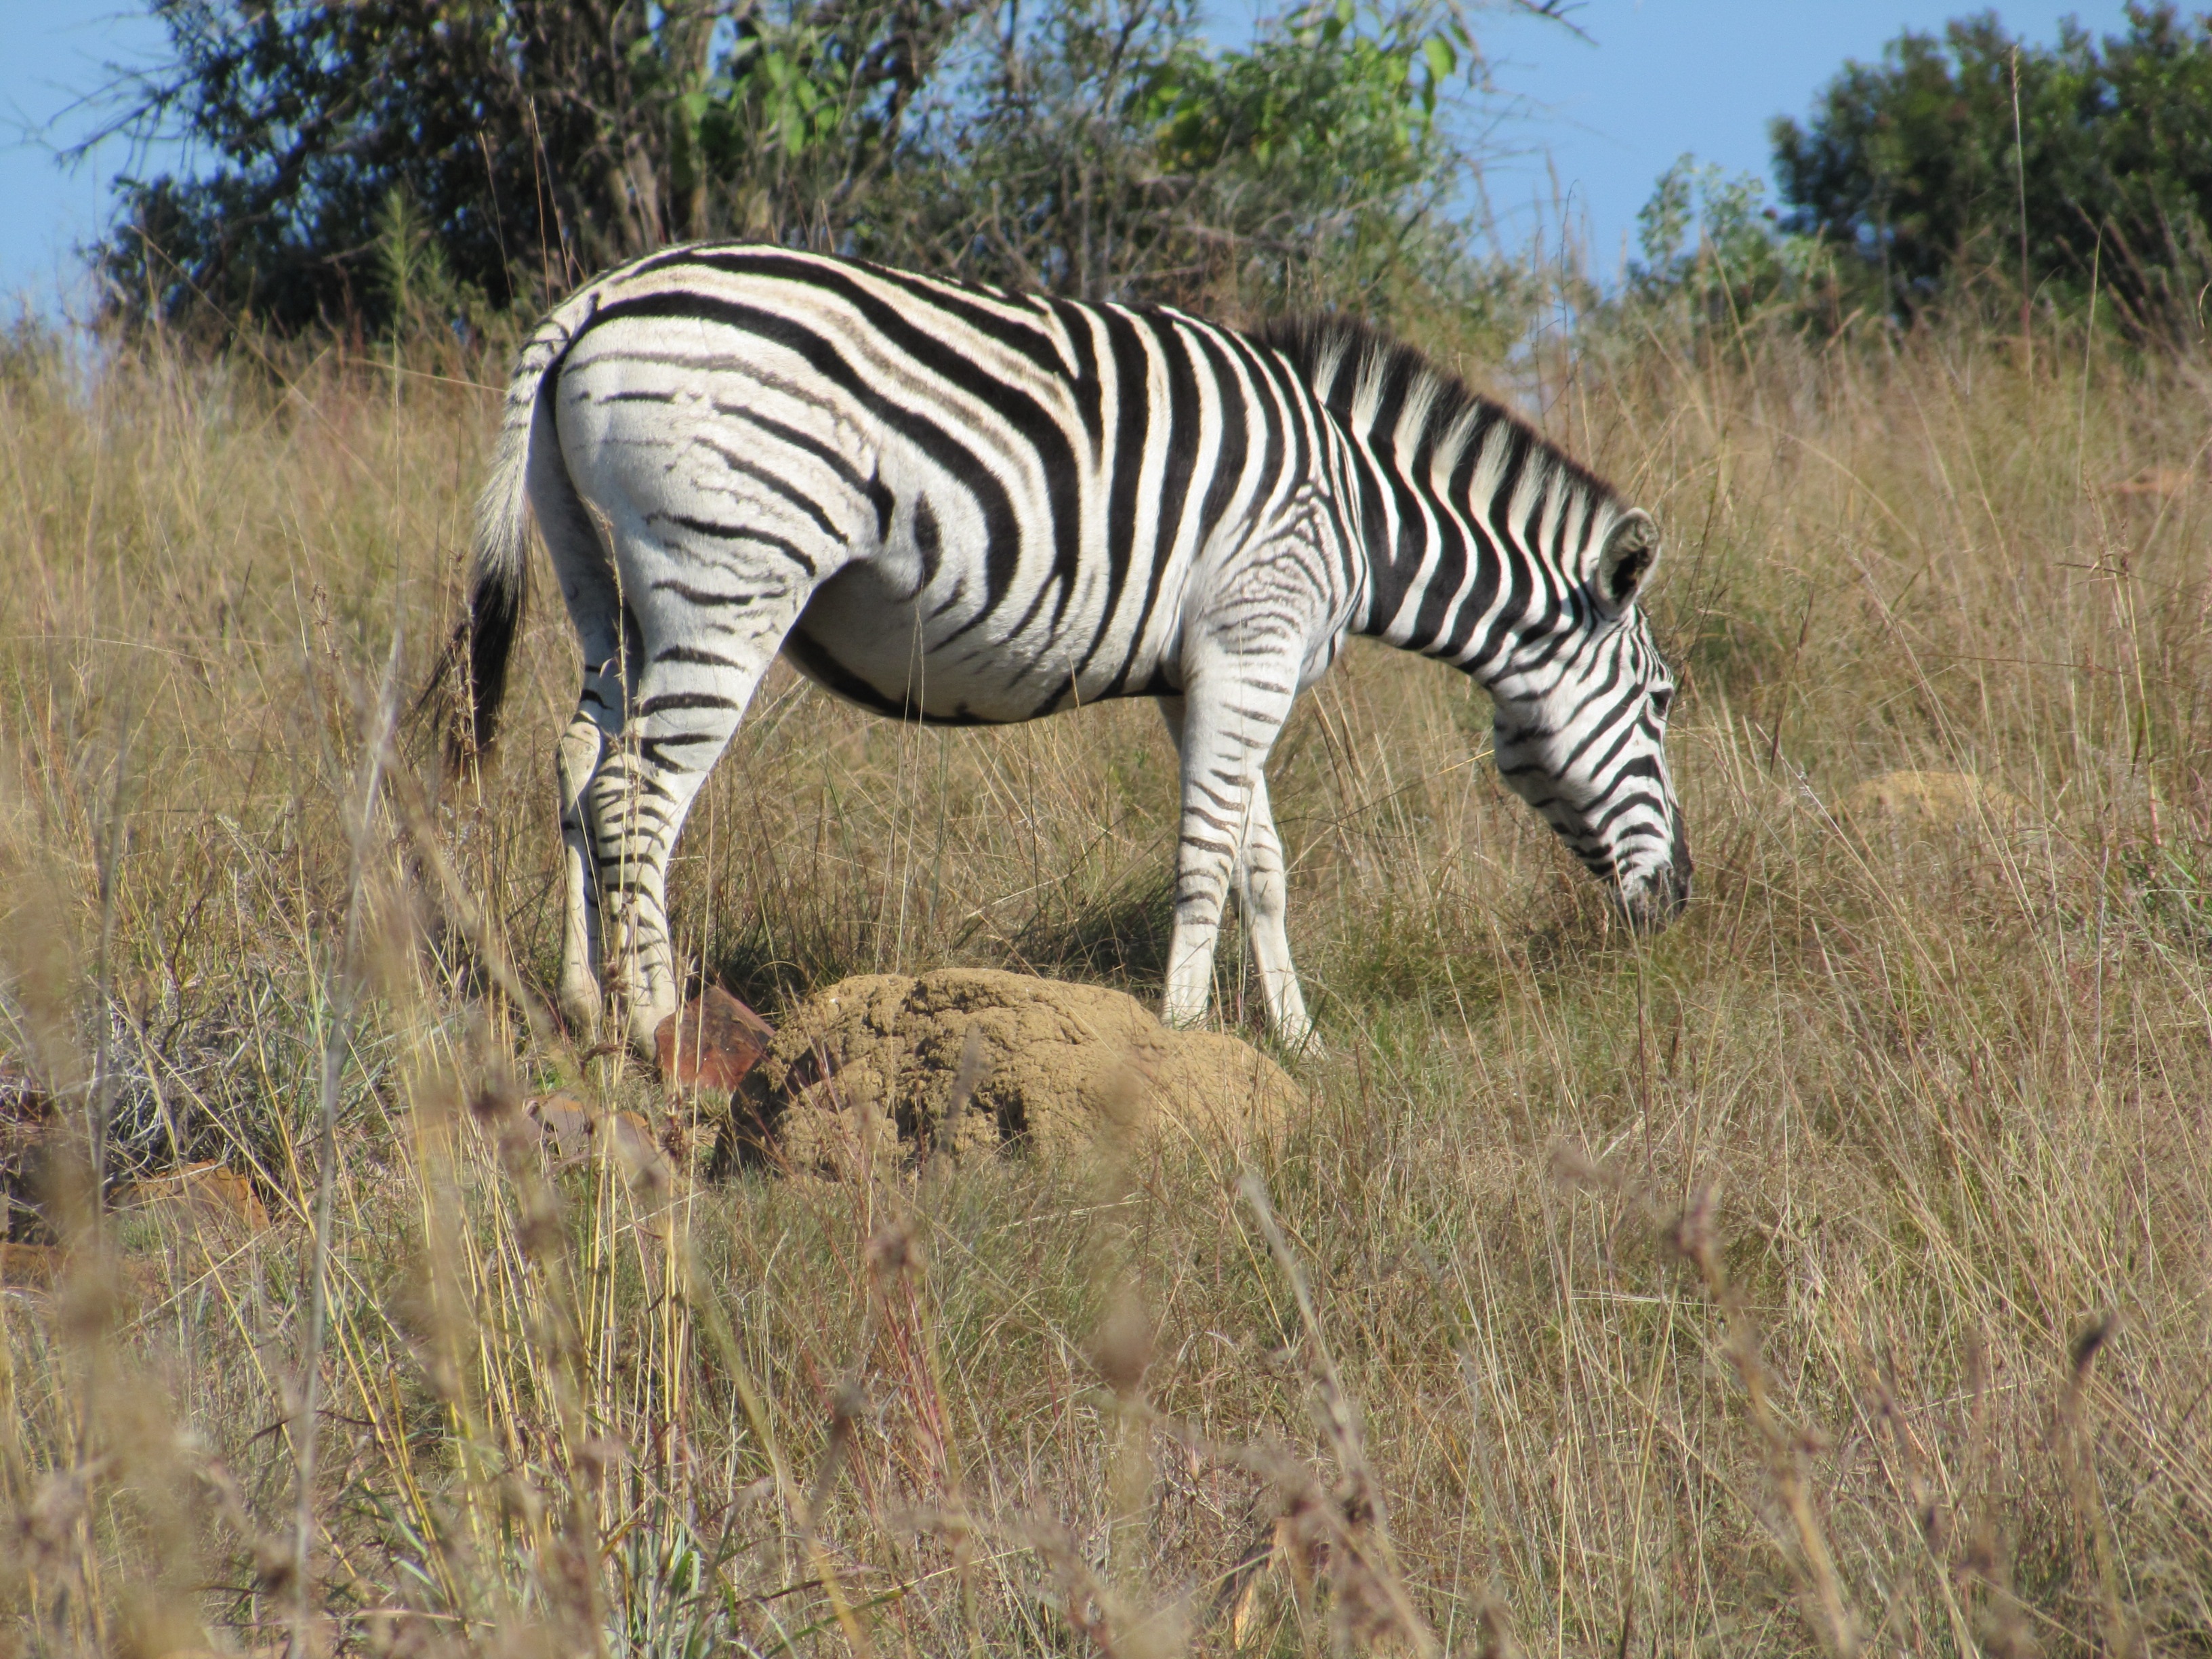
prairie, adventure, animal, wildlife, bush, mammal, fauna, savanna, zebra, grassland, safari, horse like mammal